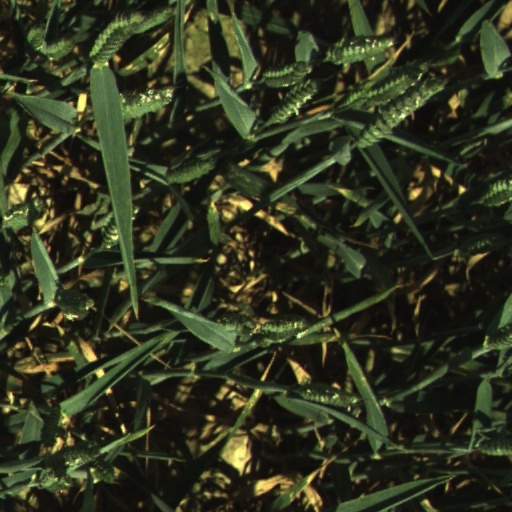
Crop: wheat